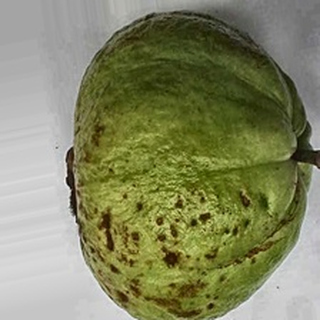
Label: guava_anthracnose